Little Venice

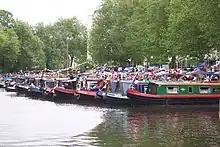
IWA Canalway Calvalcade at Little Venice in 2005

Little Venice is a comparatively recent name for parts of Paddington and Maida Vale in the City of Westminster, which had been referred to as London's "Venice" for a century before "Little" was added. The name was in frequent use by the latter half of the 20th century.